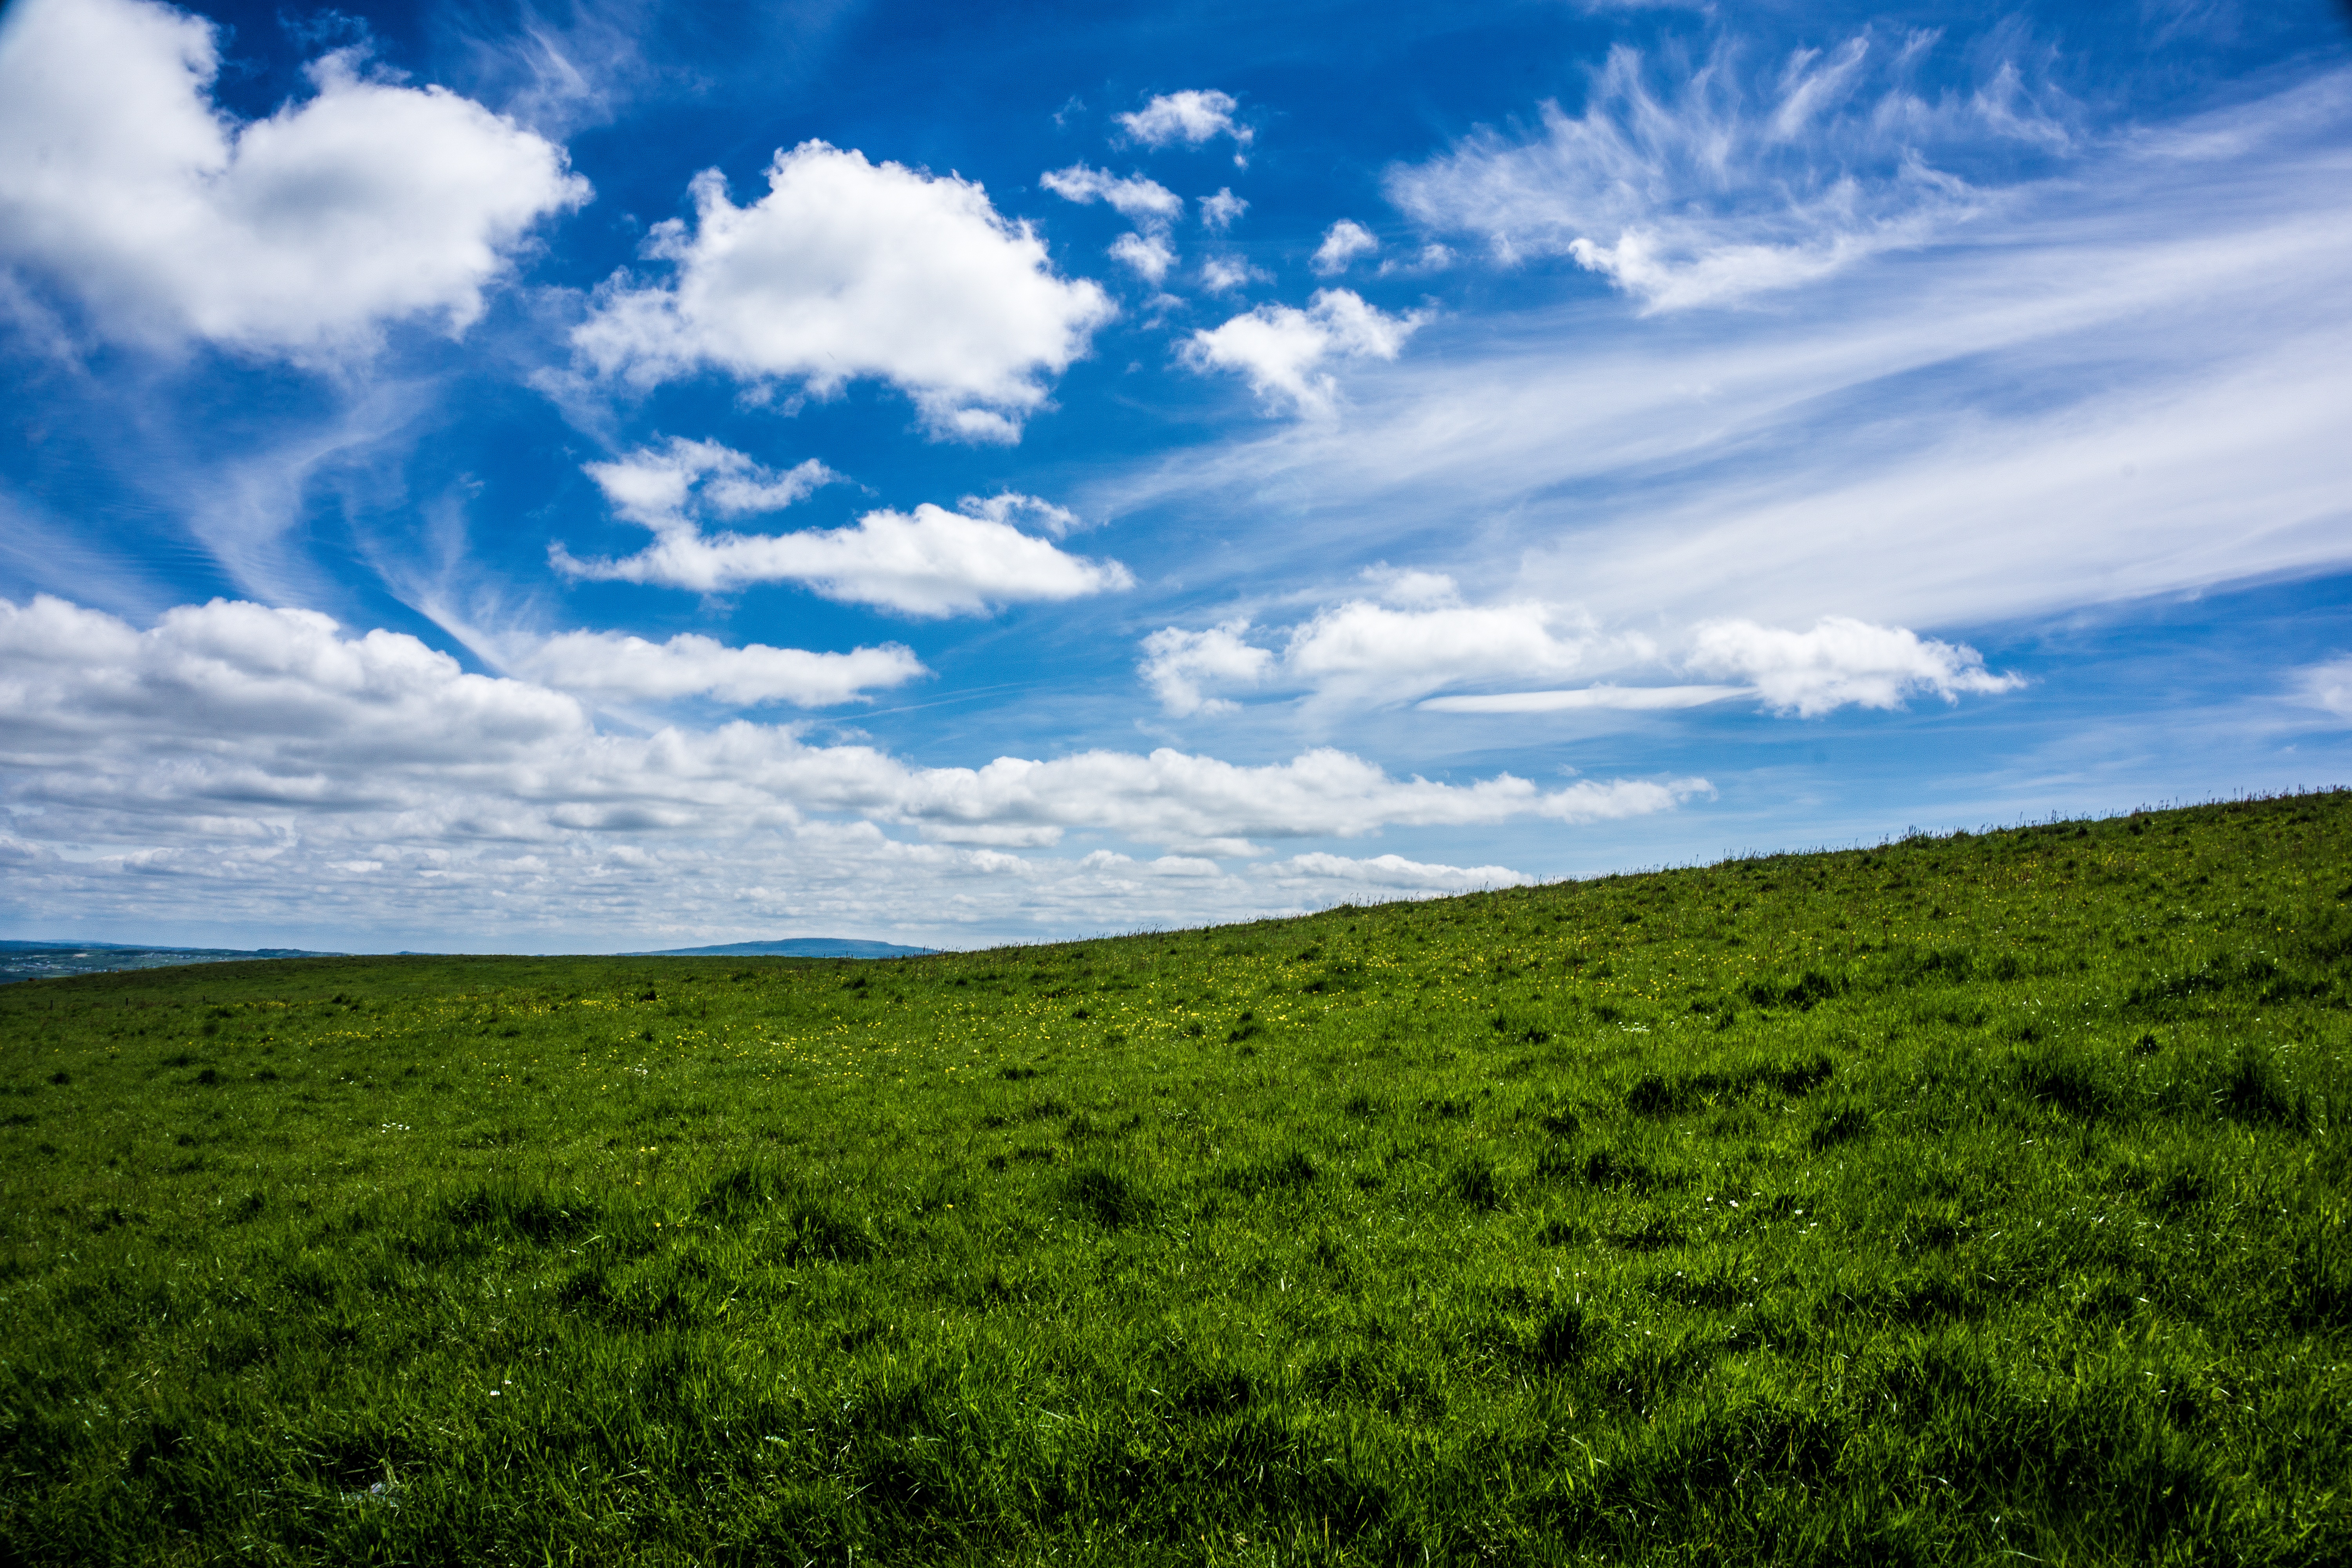
landscape, tree, nature, grass, horizon, mountain, cloud, sky, field, meadow, prairie, sunlight, hill, pasture, cumulus, agriculture, plain, grassland, plateau, habitat, ecosystem, steppe, rural area, meteorological phenomenon, natural environment, geographical feature, grass family